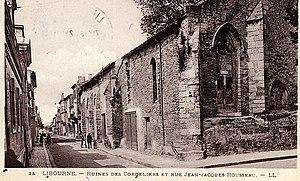
Rues de Libourne on post-cards
Libourne est une commune du Sud-Ouest de la France située dans le département de la Gironde dont elle est une des sous-préfectures, en région Nouvelle-Aquitaine.